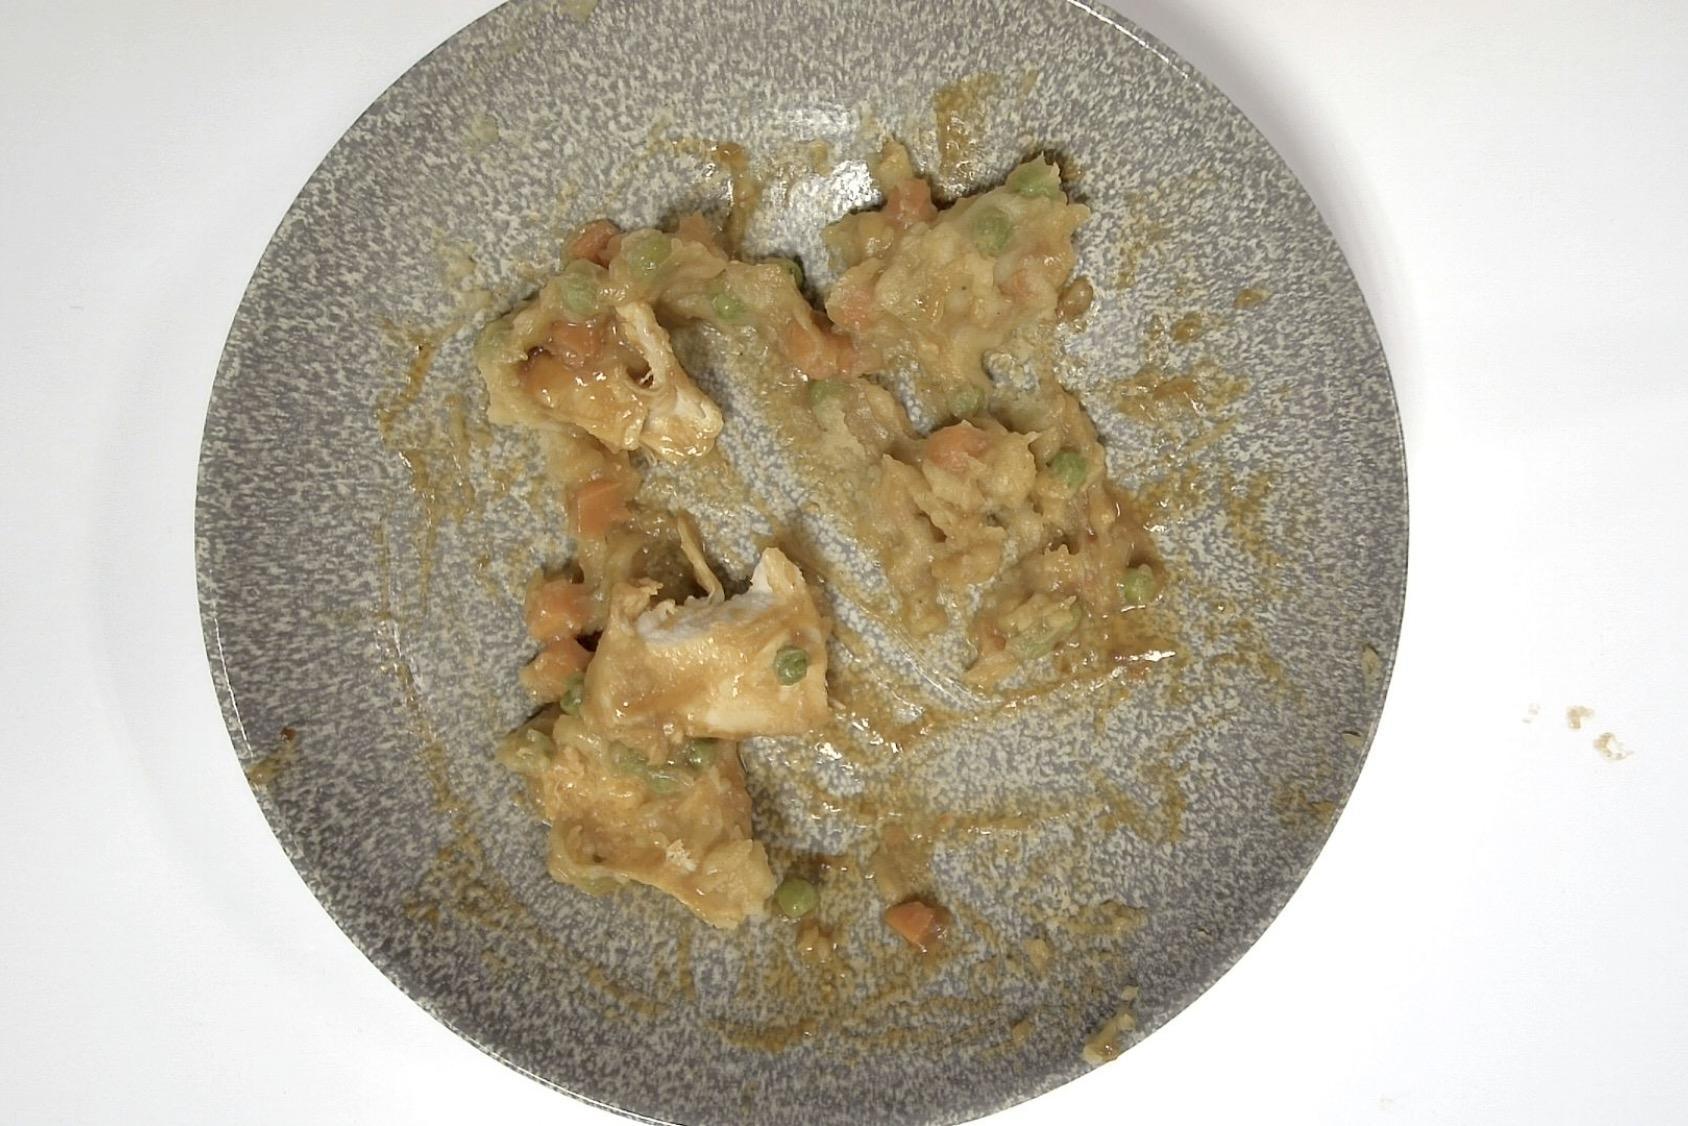
Gericht: Hähnchenbrustfilet mit Erbsen und Möhren, Kartoffelpüree und Bratenjus
Portionsgröße: Normale Portion
Zutaten: Kartoffelpüree , Erbsen, Möhre, Bratenjus, Hähnchen
Gewicht vorher: 341 g
Kalorien vorher: 315,250 kcal
Gewicht nachher: 197 g
Kalorien nachher: 182,124 kcal